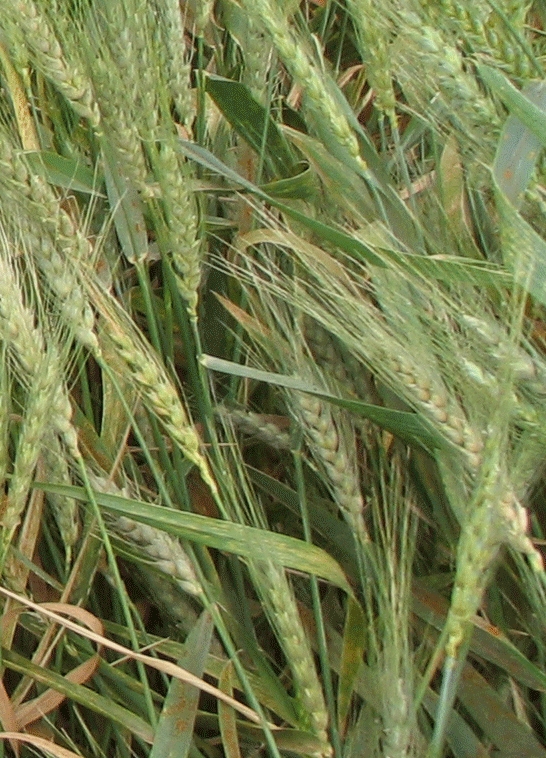
Label: Wheat___Brown_Rust